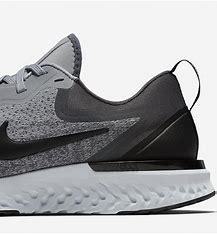
Brand: Nike
Model: Odyssey React